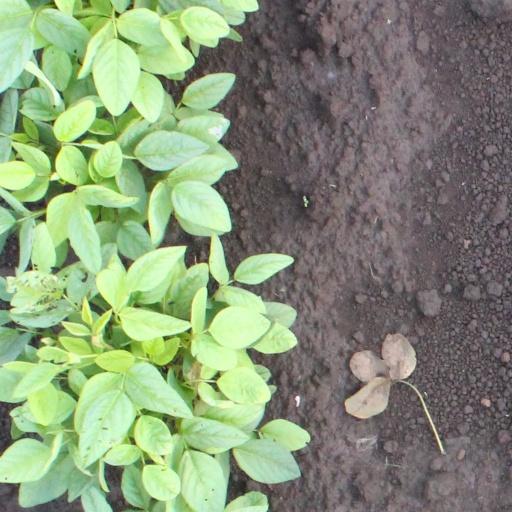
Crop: soybean